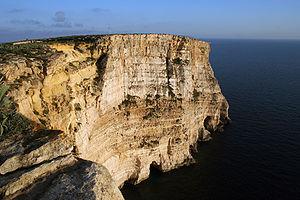
L'archipel maltais repose sur le plateau pélagien, une partie assez stable du plateau continental africain. Les îles sont situées environ 200 km au sud de la faille de subduction entre les plaques africaine et eurasiatique. Le plateau pélagien forme une plateforme peu profonde, séparant le bassin ionien du bassin Méditerranée occidentale, et situé approximativement sous le canal de Sicile. Le plateau est traversé par une zone de rift formée de trois grabens : le graben de Pantelleria, celui de Malte et celui de Linosa. Ces grabens sont reliés à un système de failles d'orientation NO-SE à décrochement dextre, qui sont les responsables des principaux séismes pouvant affecter l'archipel.